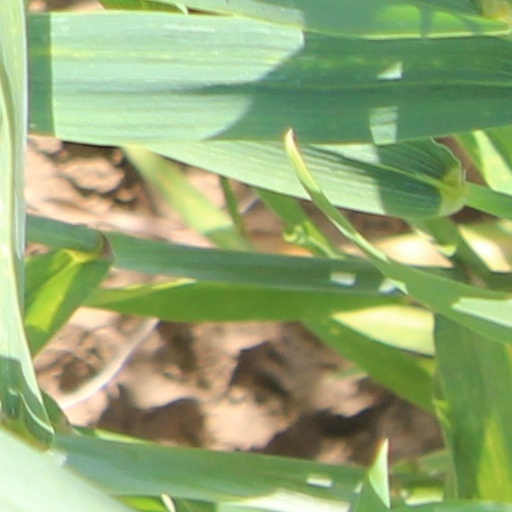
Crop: wheat